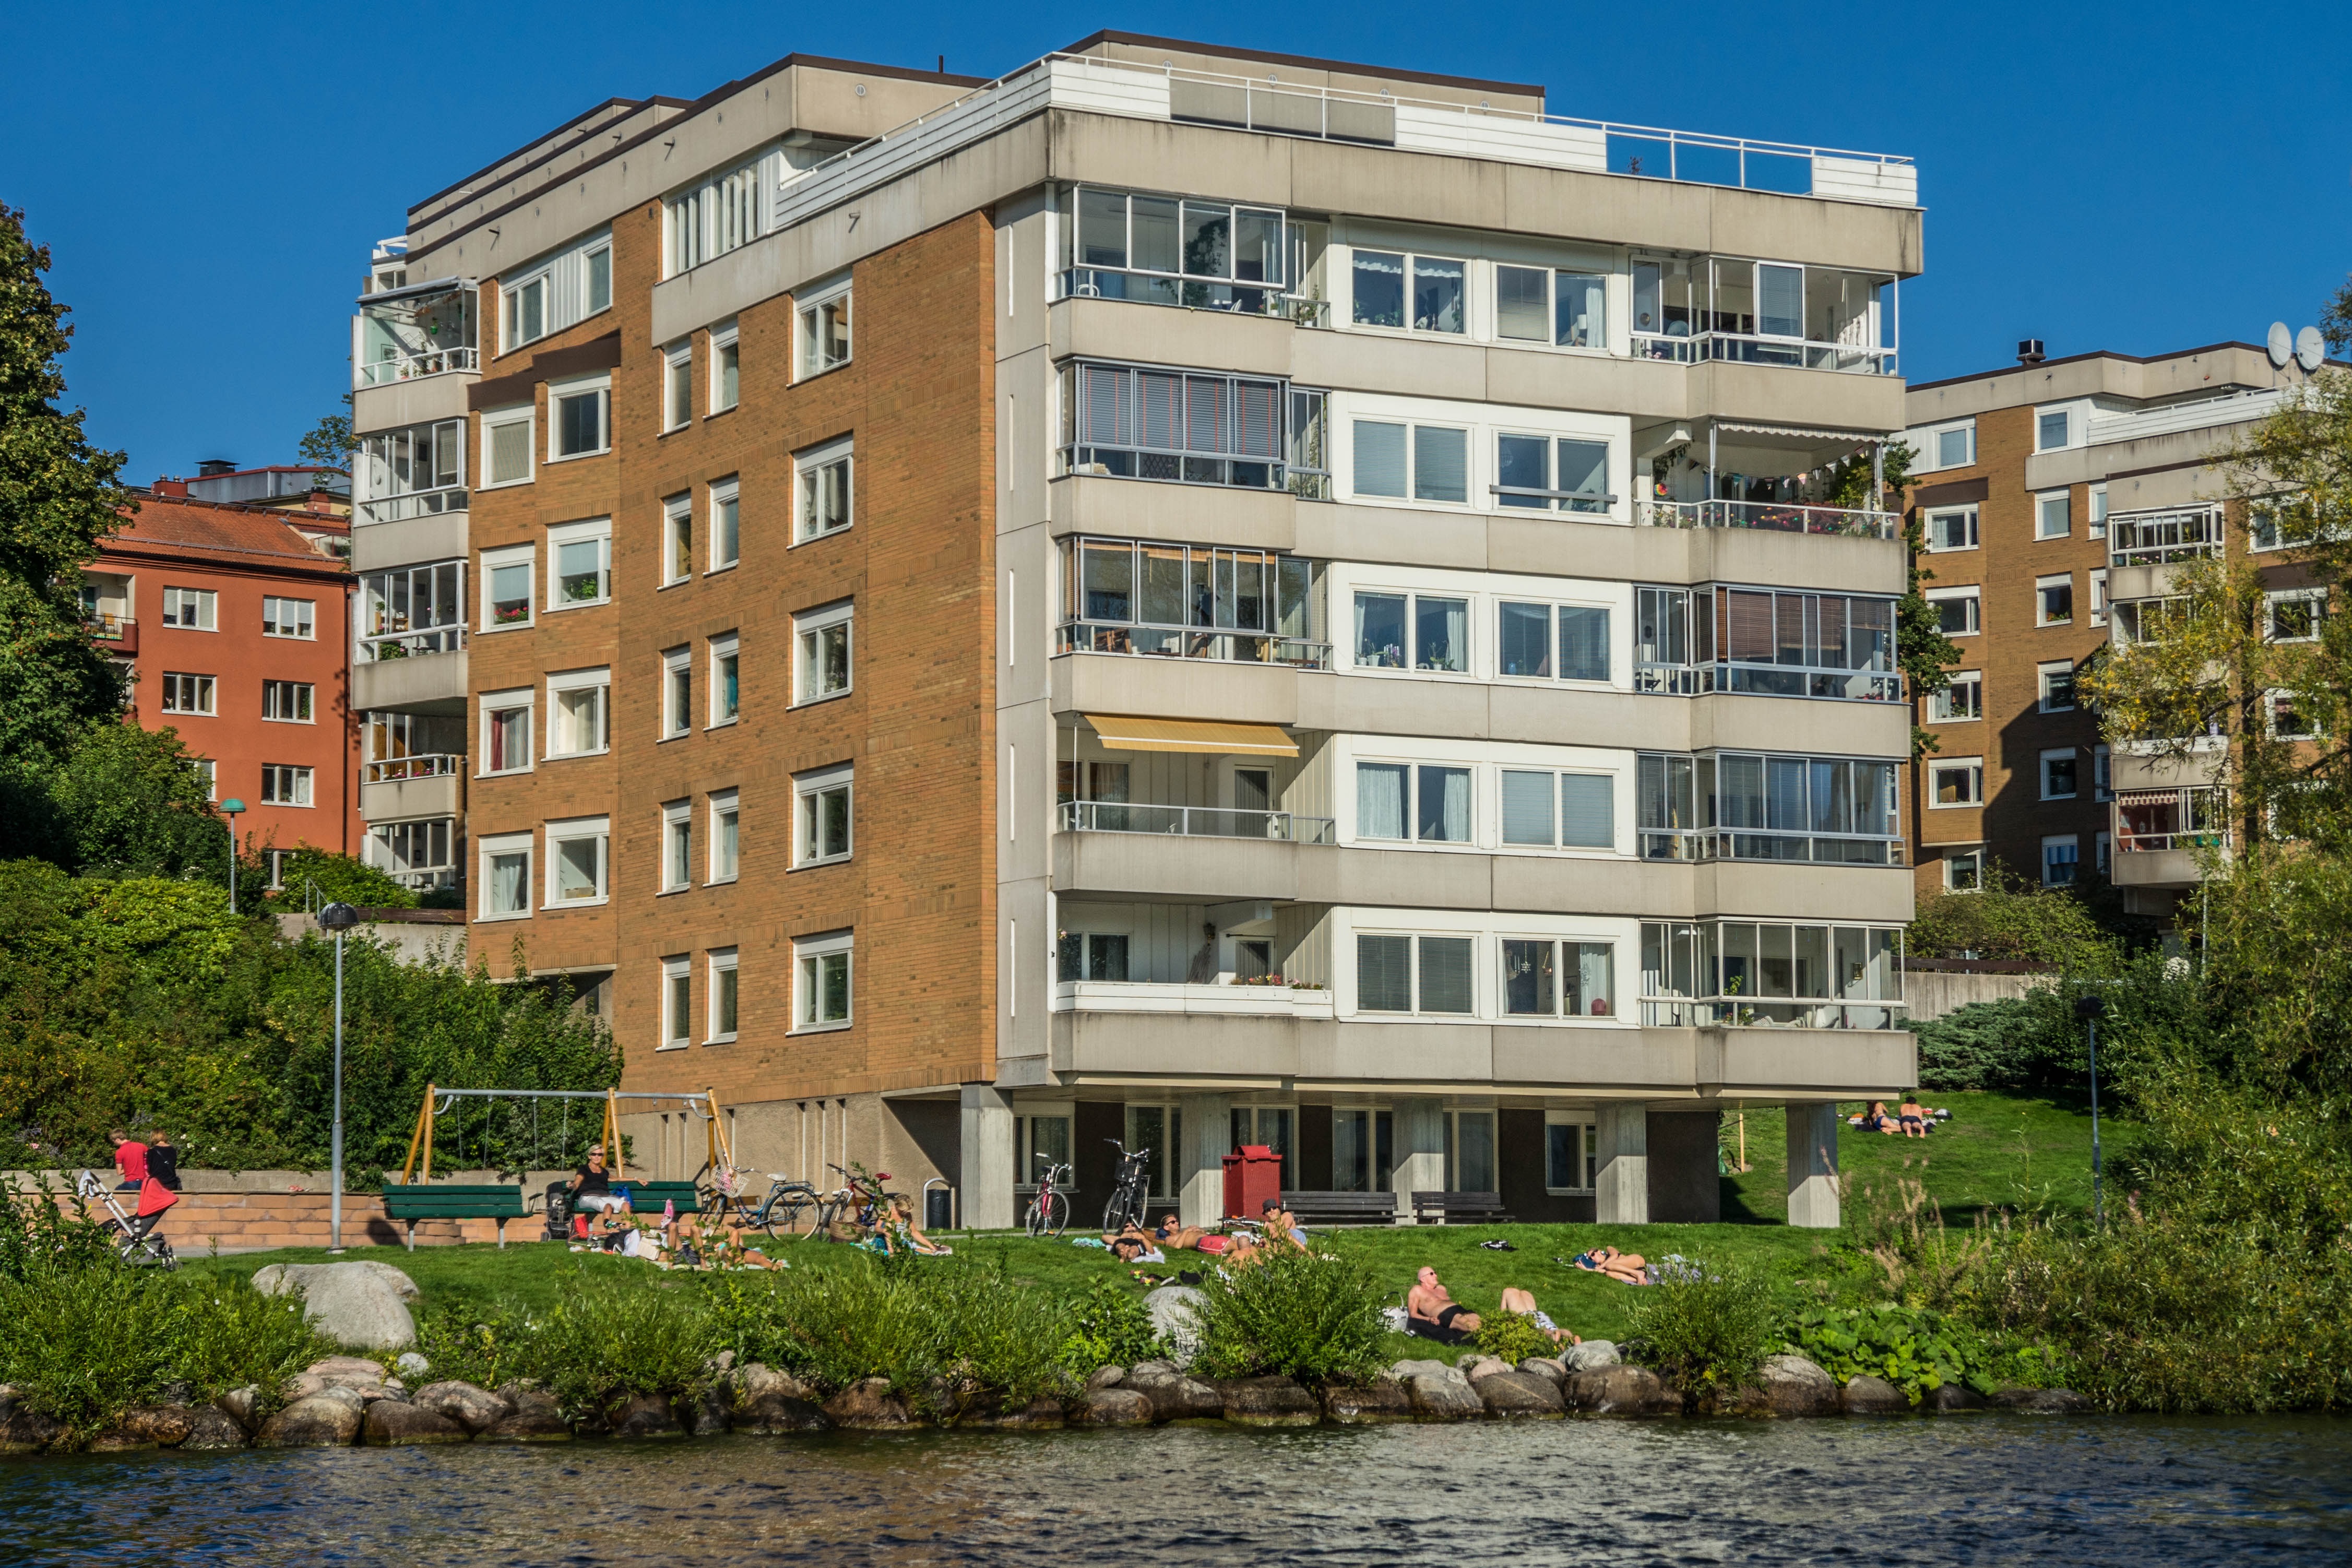
landscape, sea, water, outdoor, architecture, sky, house, building, summer, europe, scenic, scenery, property, apartment, waterway, tower block, sweden, estate, stockholm, scandinavia, scandinavian, condominium, neighbourhood, real estate, residential area